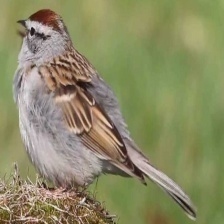
Species: CHIPPING SPARROW
Scientific name: SPIZELLA PASSERINA